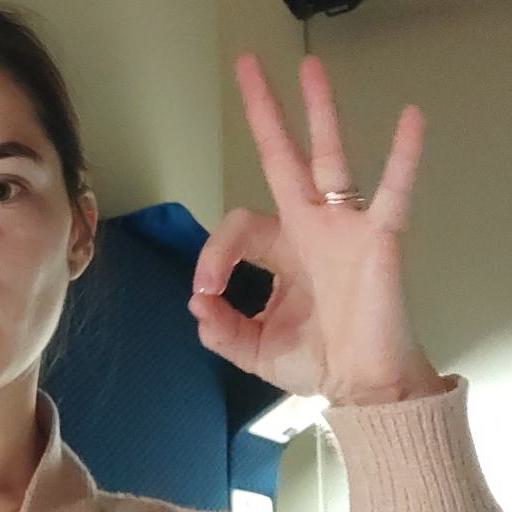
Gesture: ok